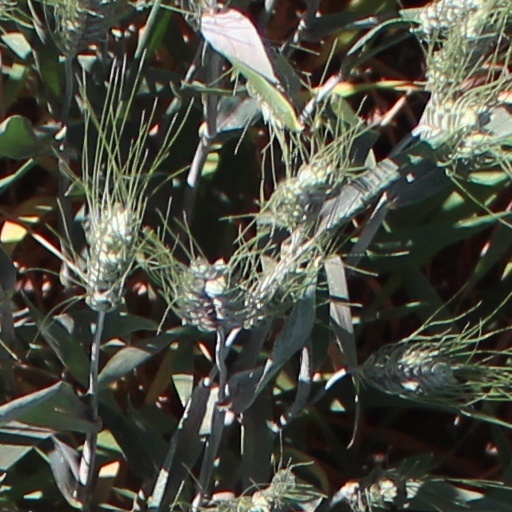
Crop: wheat